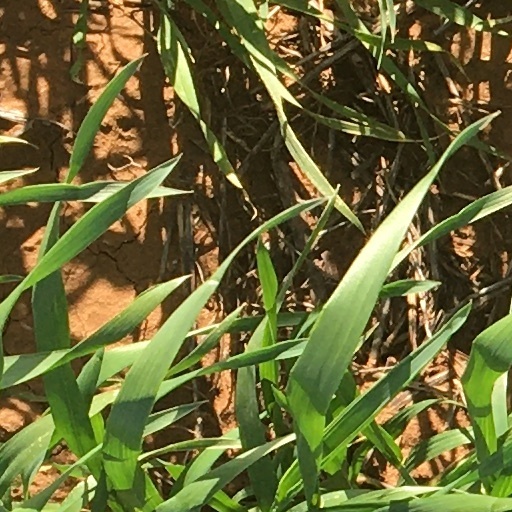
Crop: wheat